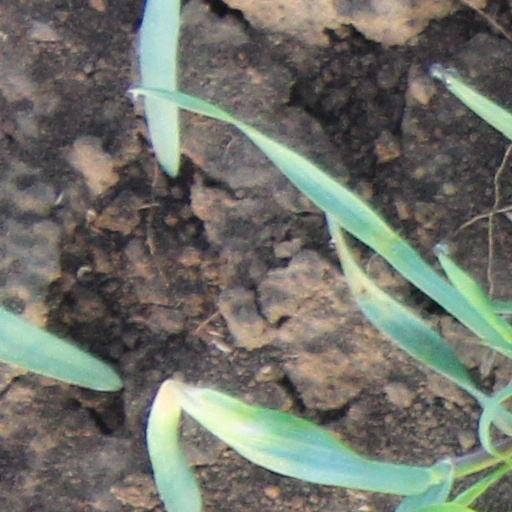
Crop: wheat